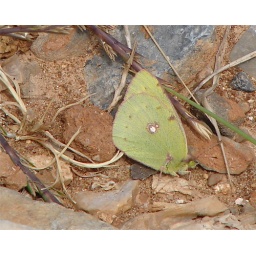
A female Clouded Yellow butterfly close to the beach near Hersonissos.